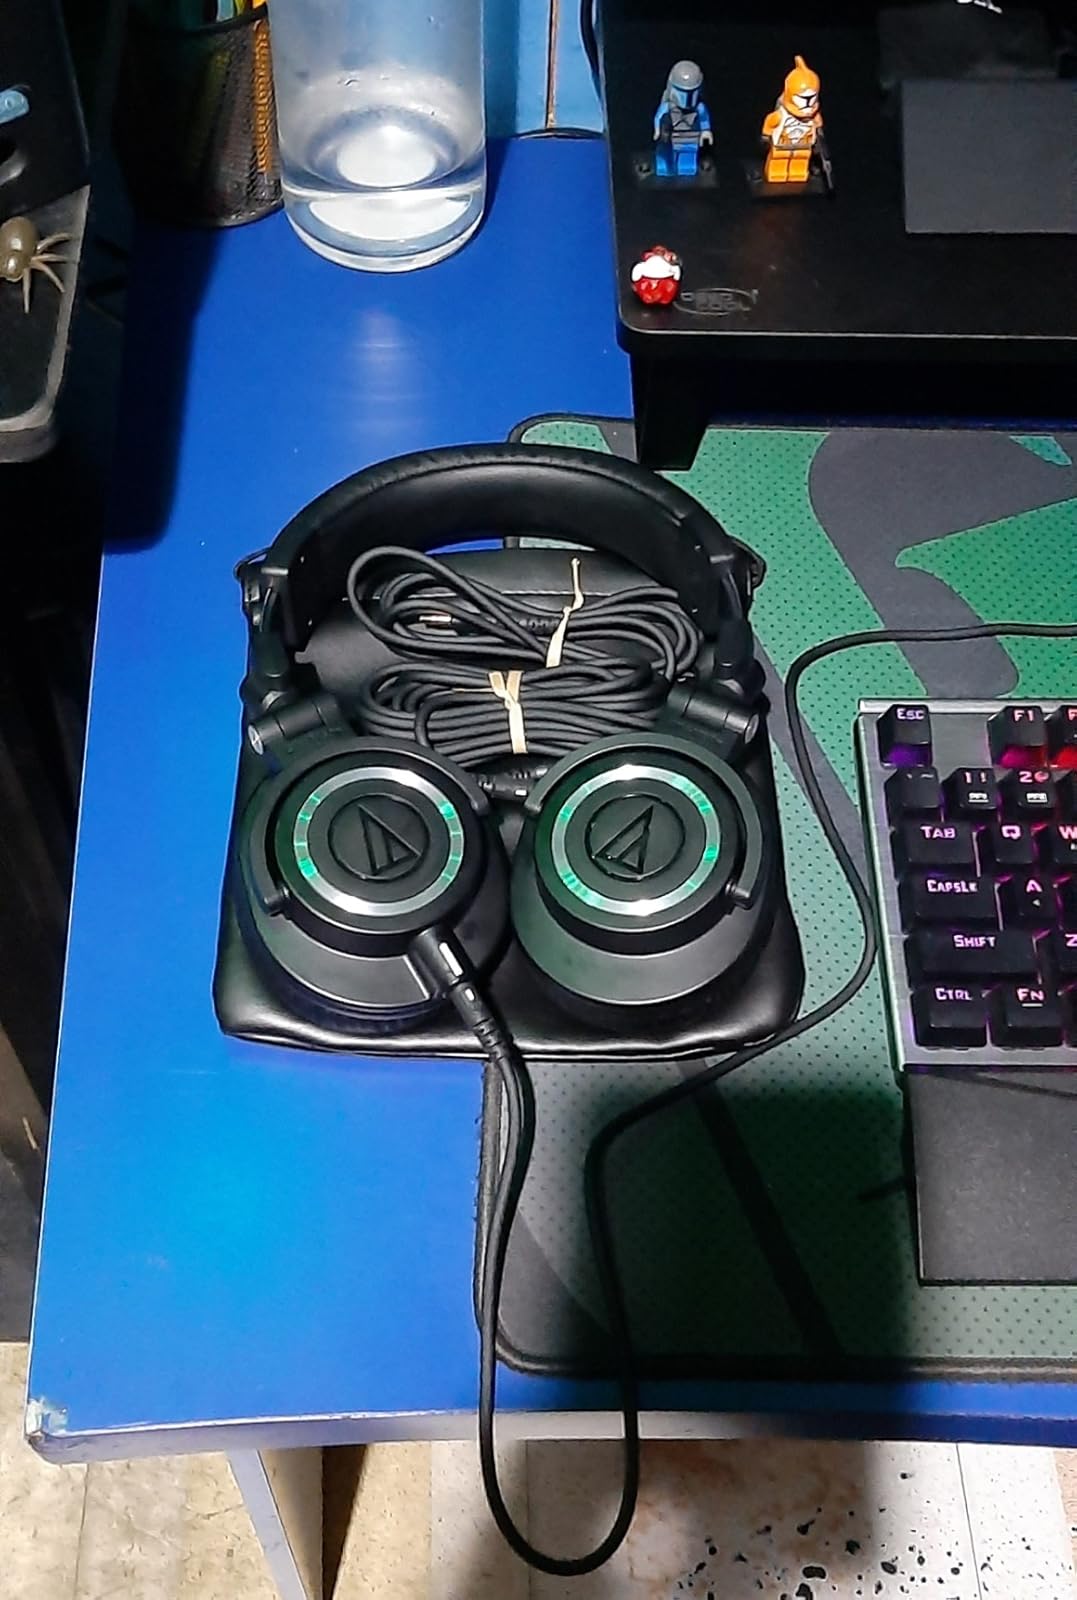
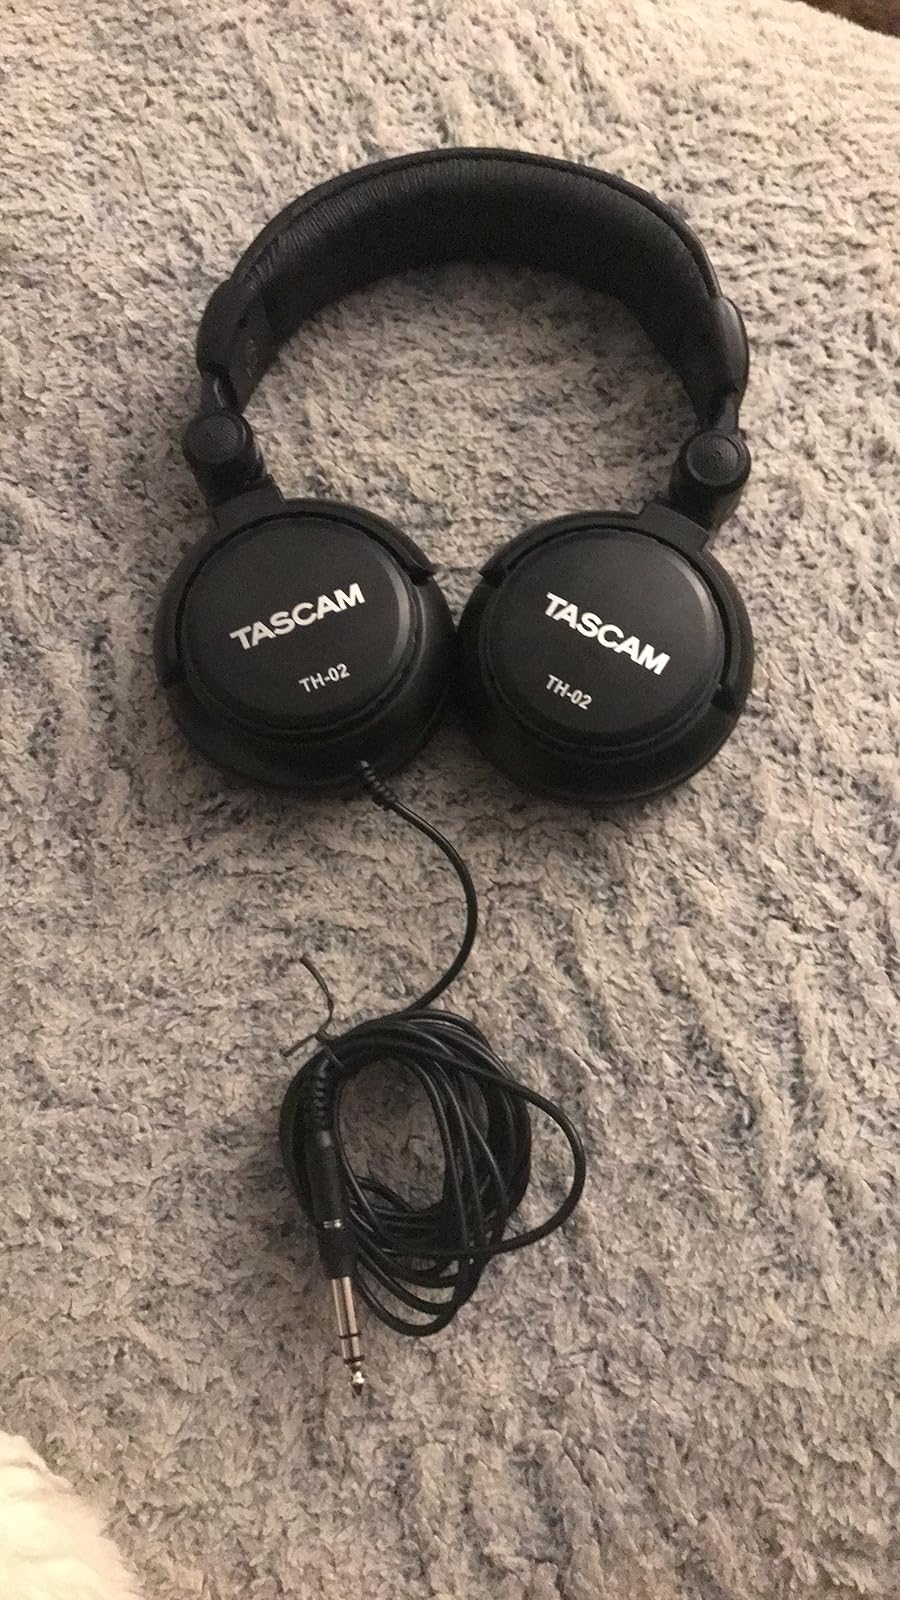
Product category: headphones
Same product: no